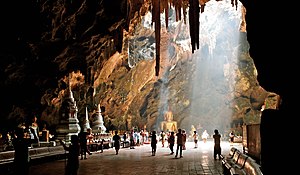
Åndehus / Baggrund og traditioner / Tham Luang-huleånden
Tham Khao Luang Cave i Thong Chai, Phetchaburi, en såkaldt Buddha-hule i det sydlige Thailand.
Åndehus er en helligdom til et steds beskyttende ånder. Åndehuse findes i nordvestlige sydøstasiatiske lande som Burma, Cambodia, Laos og Thailand.